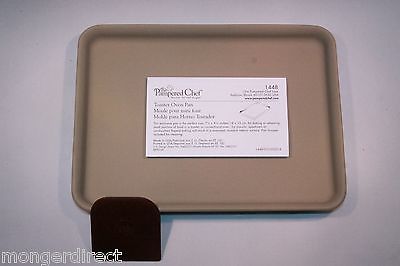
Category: toaster